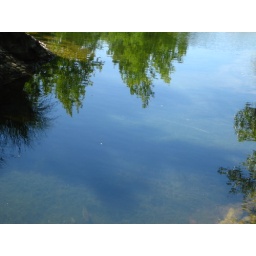
the sky in the water